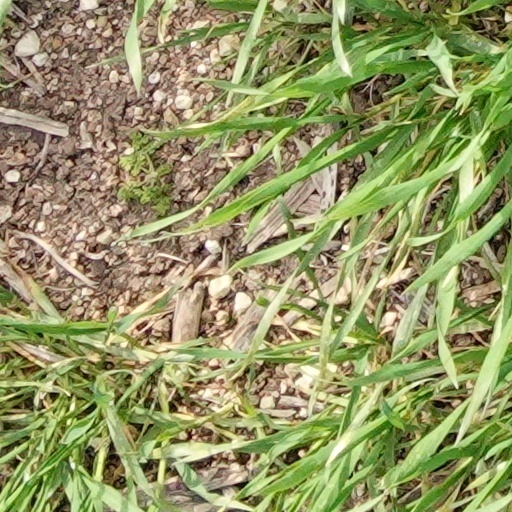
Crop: wheat